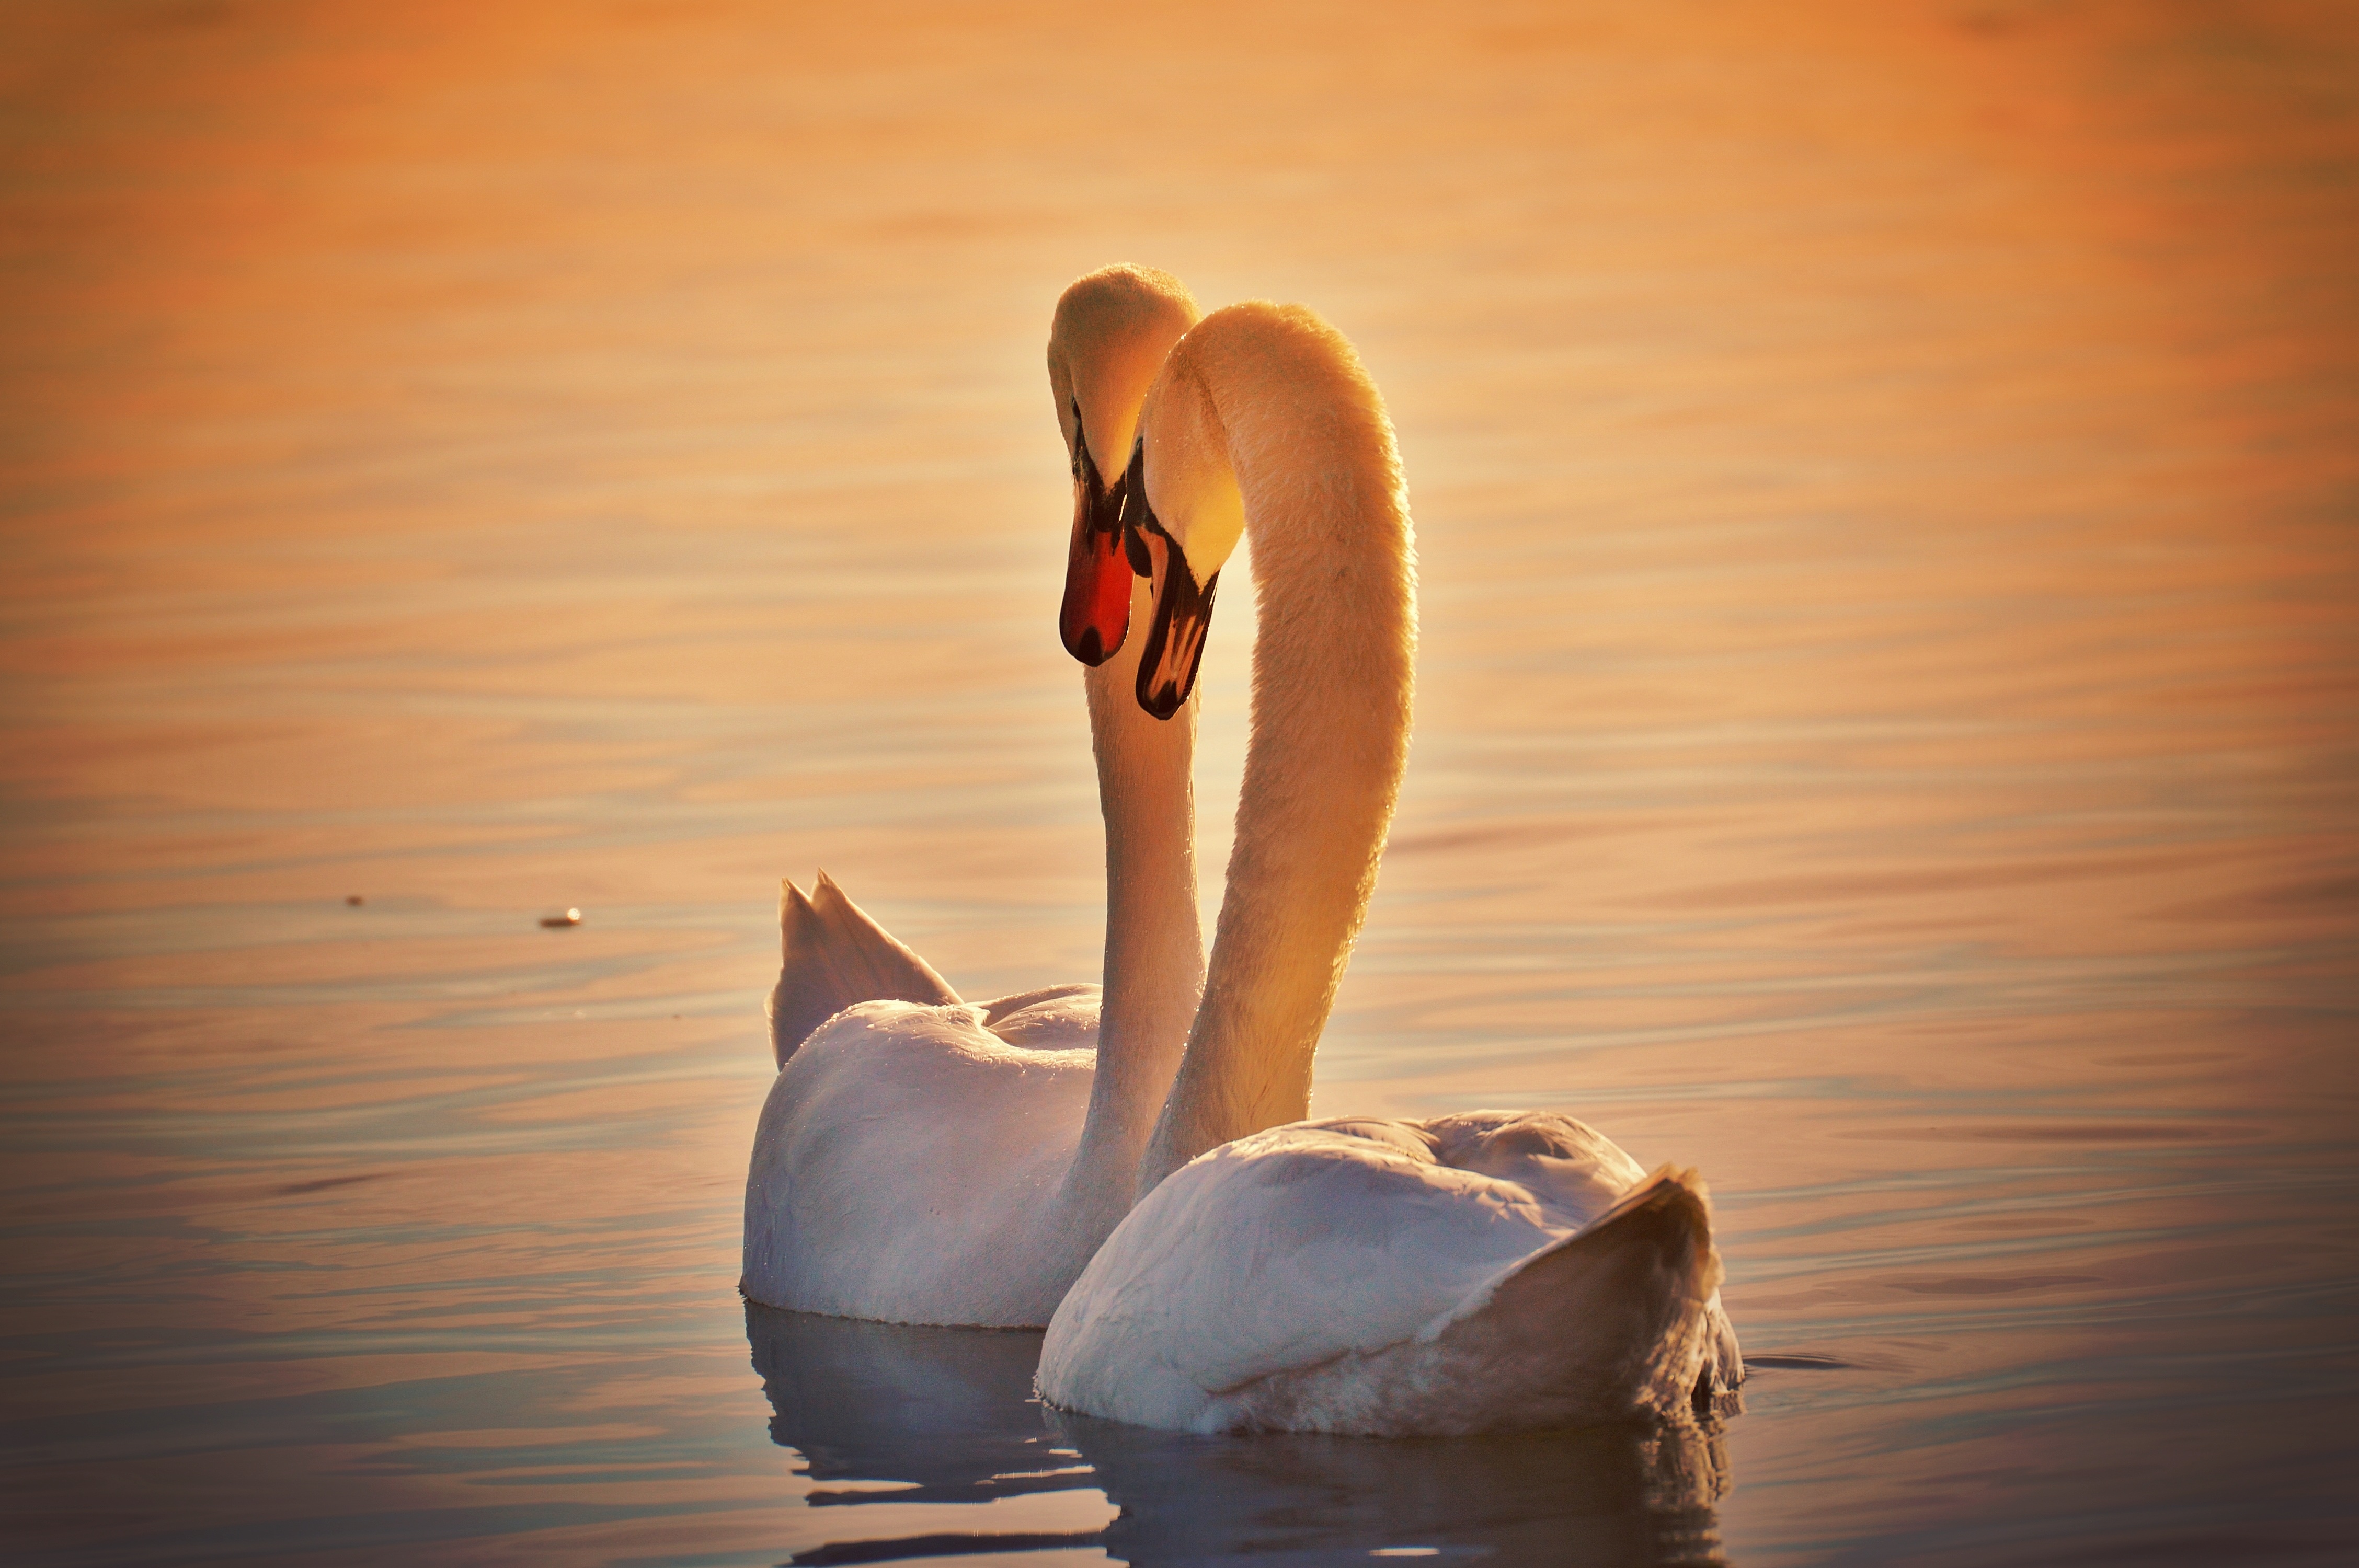
hand, water, bird, wing, morning, lake, reflection, beak, feather, plumage, swan, art, swans, vertebrate, pair, waterfowl, water bird, animal world, lake constance, ducks geese and swans